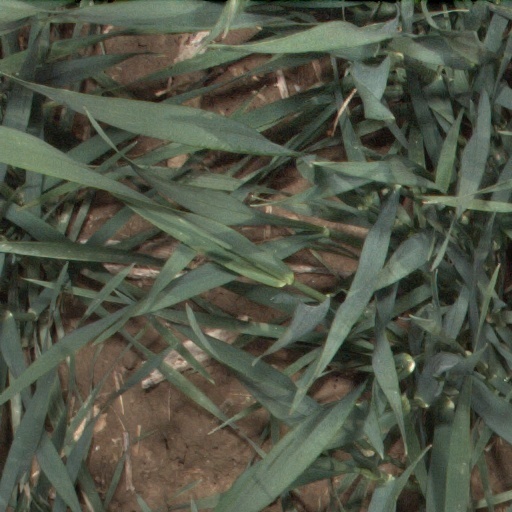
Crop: wheat